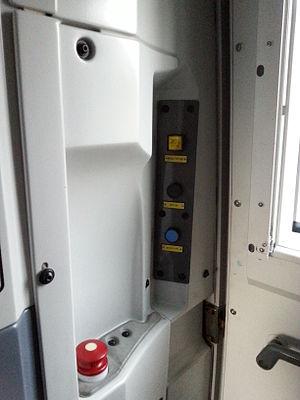
Vue sur la partie droite d'une cabine de Z50000.
La Z 50000, également appelée Francilien, ou NAT, est une rame automotrice conçue dans les années 2000 pour équiper, en Île-de-France, les lignes de banlieue du réseau Transilien, au départ de la gare du Nord, de la gare de l'Est et de la gare Saint-Lazare en remplacement, notamment, des rames inox Z 6100 surnommées les « p'tits gris ».